River Rwizi

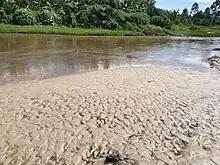
Sand deposits and vegetation around river Rwizi in Mbarara in western Ugand

The people living around the river Rwizi engage in a variety of economic activities that take place along and within its vicinity. One significant activity is farming, where the fertile land near the river has led the local community to encroach upon the wetlands for crop cultivation. This has resulted in increased yields and opportunities for livestock rearing.